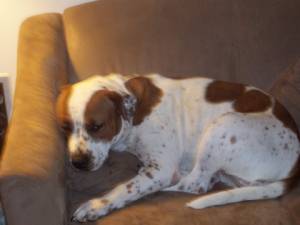
Animal: dog
Breed: american_pit_bull_terrier